Archibald Lucas-Tooth

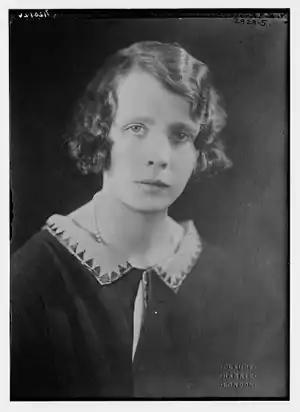
Rosa, Lady Lucas-Tooth

Archibald was born in Darling Point, Sydney, on 3 June 1884 to Sir Robert Lucas-Tooth, 1st Baronet and Helen Tooth, the youngest of three sons, and had four sisters. Brothers Captain Selwyn Lucas-Tooth (born 19 March 1879, Sydney), 3rd Battalion of the Lancashire Fusiliers, was killed in action at Ypres on 20 October 1914; and Captain Douglas Keith Lucas-Tooth (born October 1882, Sydney), 9th Queen's Royal Lancers, died in action in the Battle of Aisne on 14 September 1914.